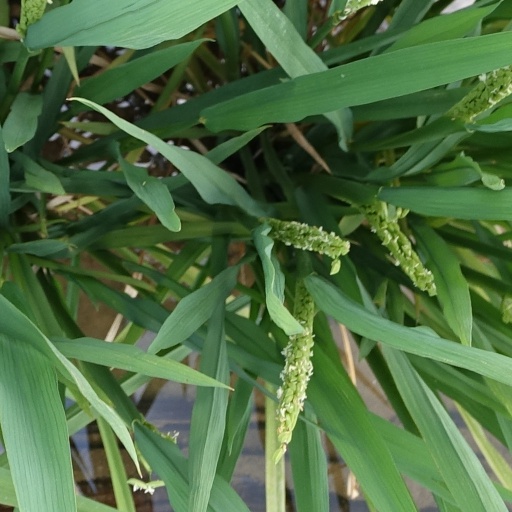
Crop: rice